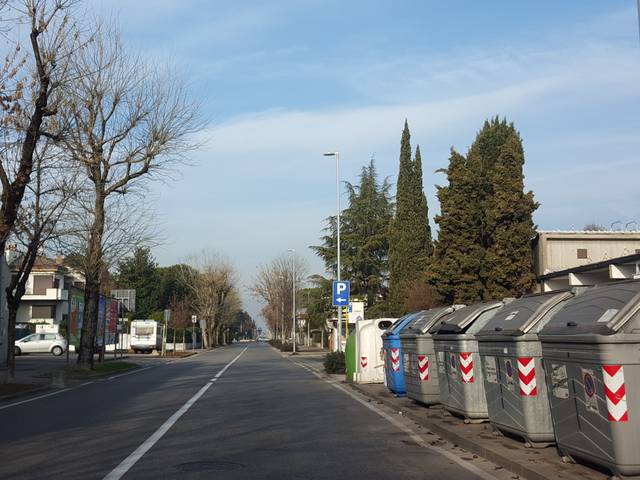
Region: Italy
Coordinates: 45.56, 11.532